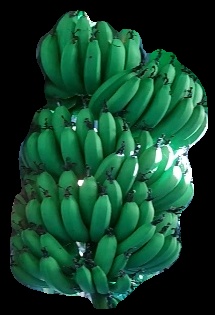
Variety: pachbale
Grade: grade1